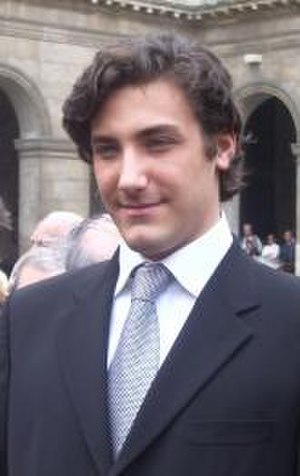
Jean-Christophe Napoléon
Jean-Christophe Napoléon er i nogle bonapartisters opfattelse overhoved for huset Bonaparte og dermed prætendent til den imperiale trone.